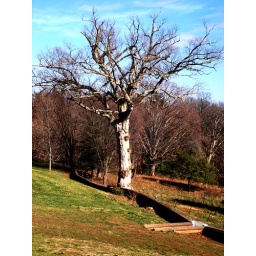
Really cool tree standing at the bottom of the hill in front of Mt. Vernon. Post processed